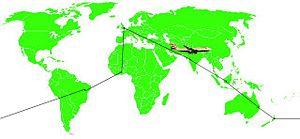
Un billet tour du monde est un produit permettant de voyager autour du monde pour une somme relativement modique. Ces billets sont proposés par des alliances de compagnies aériennes comme SkyTeam, Star Alliance et Oneworld. Des agences de voyages proposent également des tours à la carte. Il est à noter qu'historiquement les agences anglaises sont plus compétitives que les Françaises en raison de la forte concurrence. Cependant, de nouveaux entrants sur le marché français sont venus renforcer la concurrence et l'écart de prix tend à diminuer.